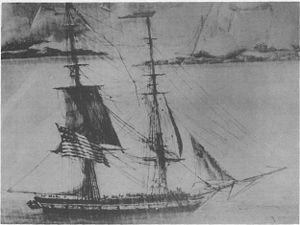
L'USS Vixen est une goélette de l’United States Navy qui a notamment servi durant la première guerre barbaresque ainsi qu’à la guerre de 1812. Elle est l’un des quatre navires autorisés par le Congrès le 28 février 1803. Elle a été construite à Baltimore durant le printemps 1803 et lancé le 25 juin de la même année. Elle sera capturée par la Royal Navy en 1812 et détruite aux Bahamas.